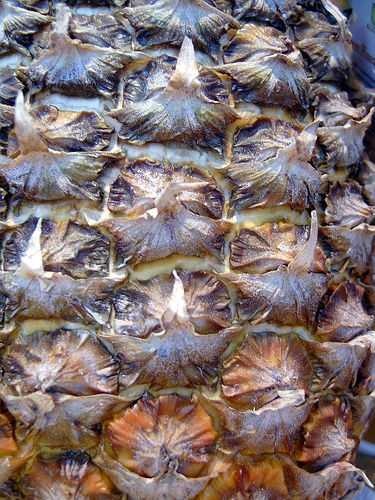
Label: Pineapple